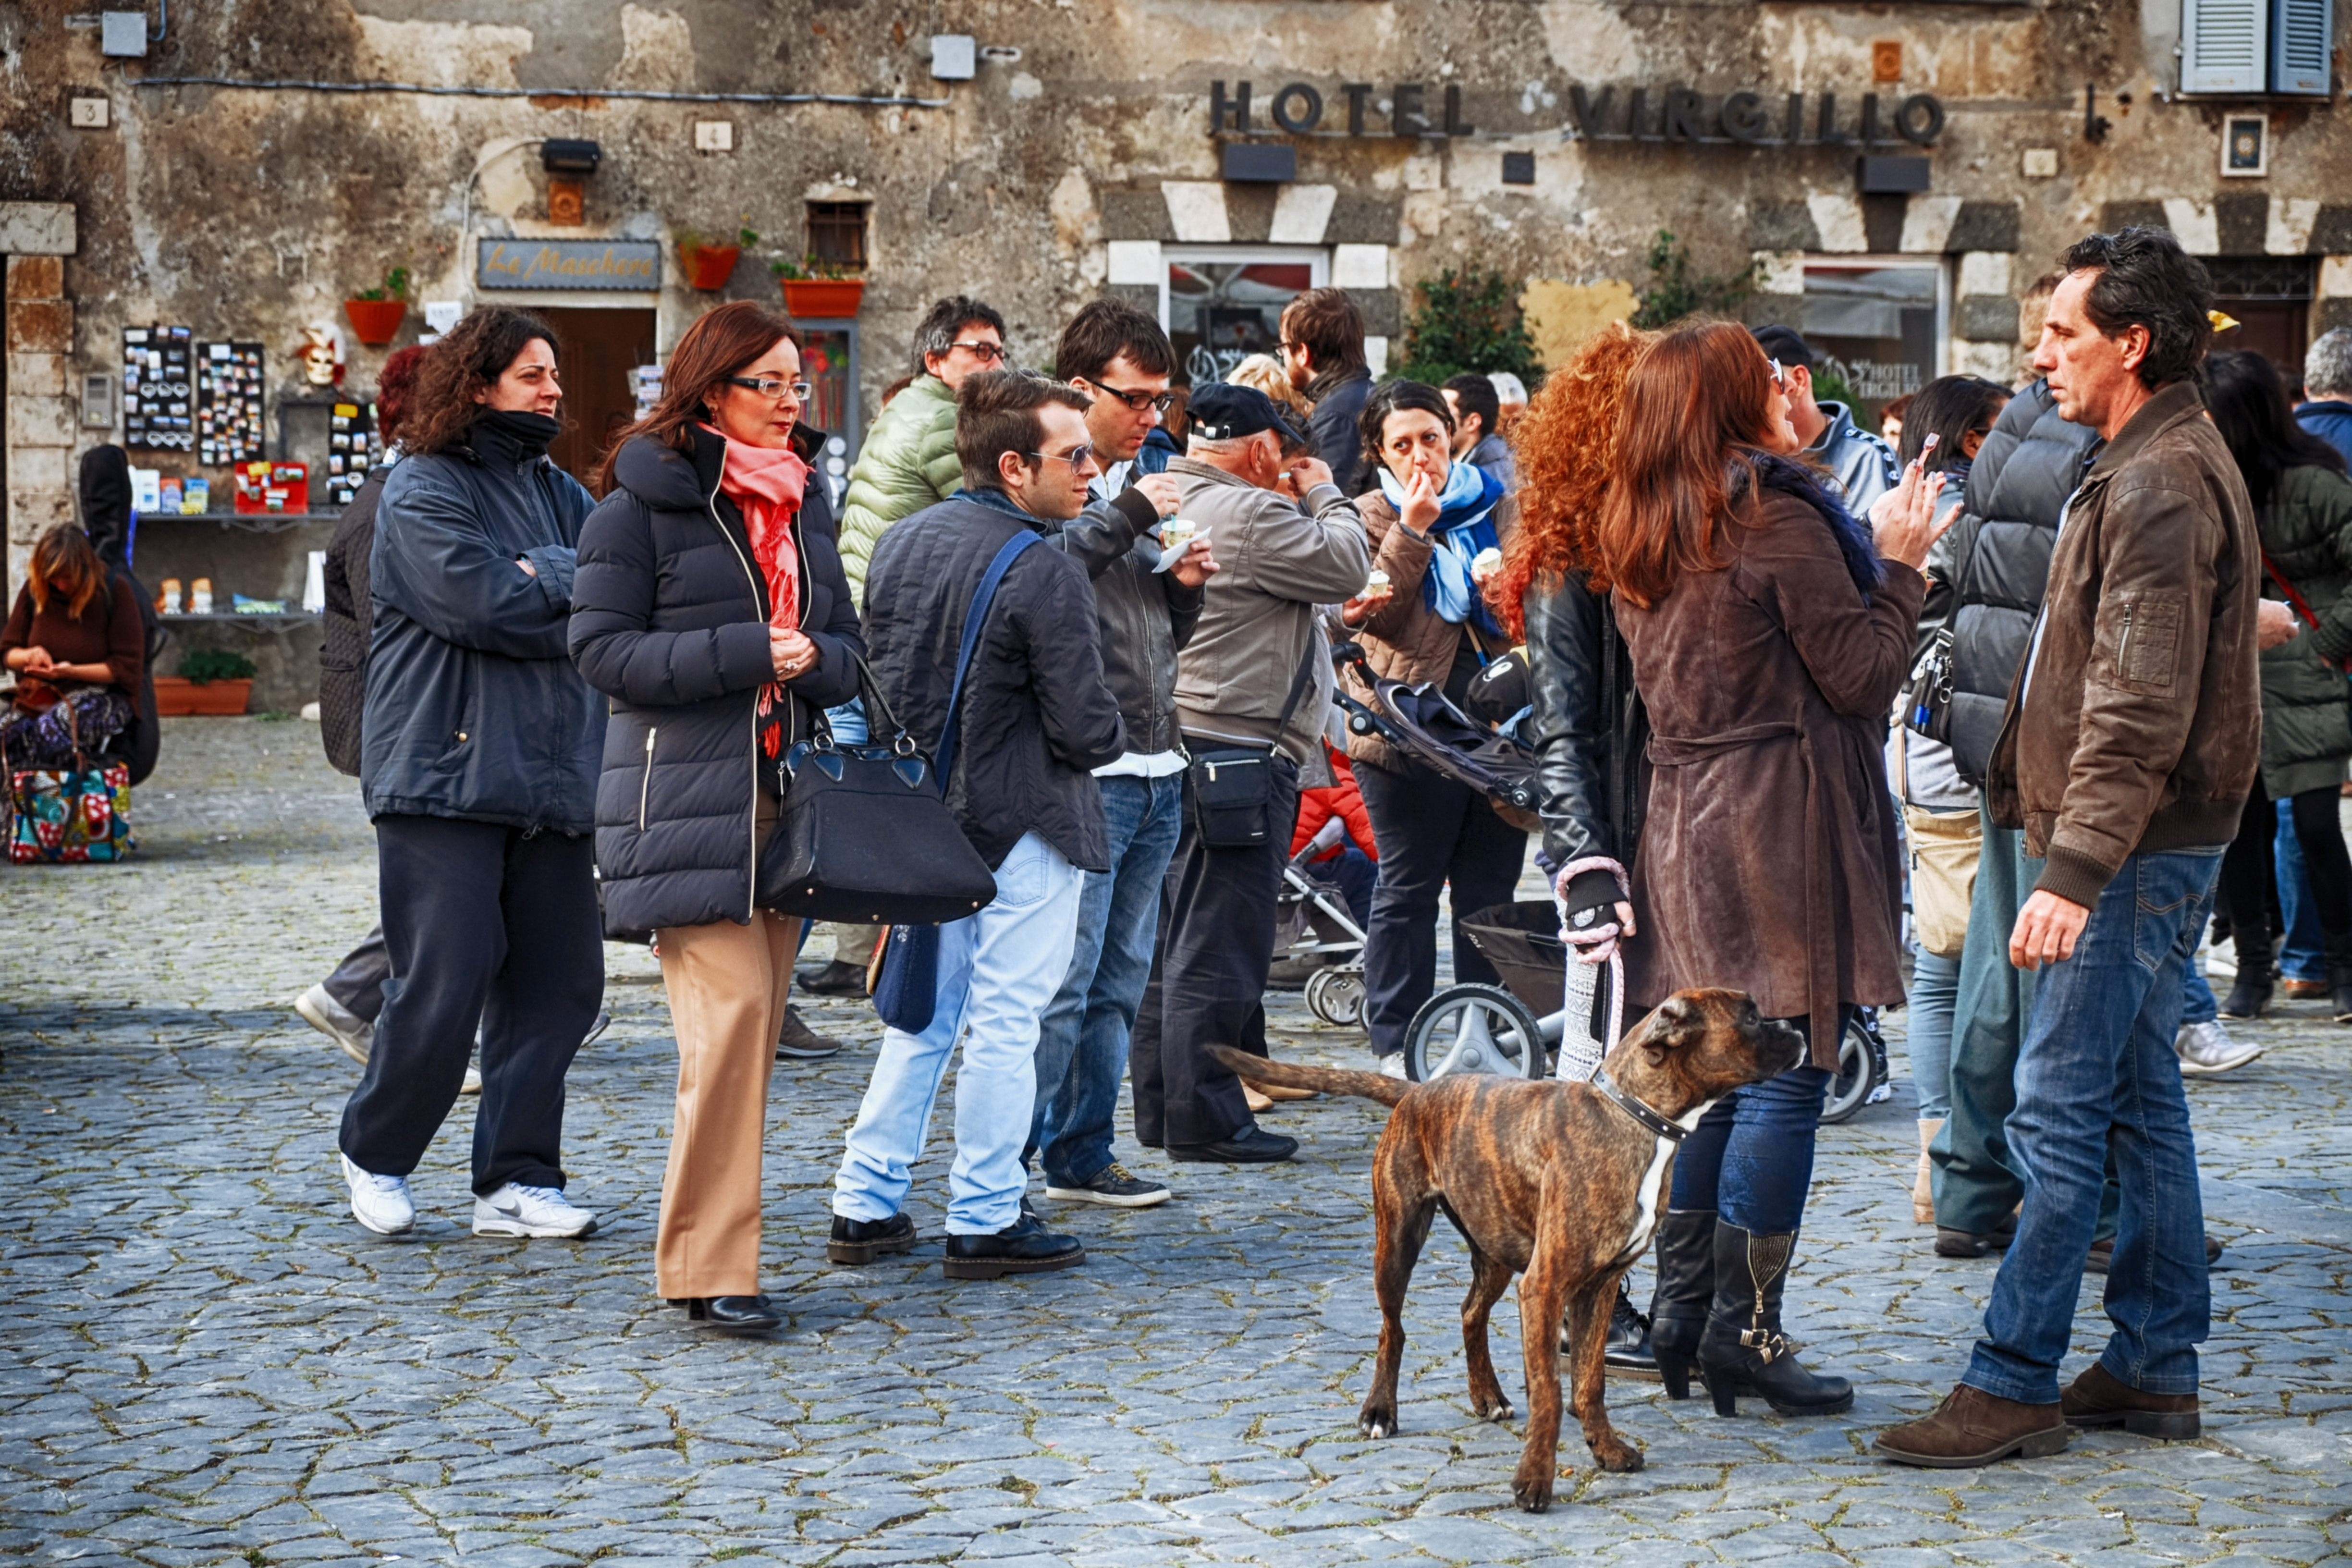
walking, people, road, street, dog, crowd, italy, fuji, fujix, fujixe1, e1, gelato, gelatomania, orvieto, dog like mammal